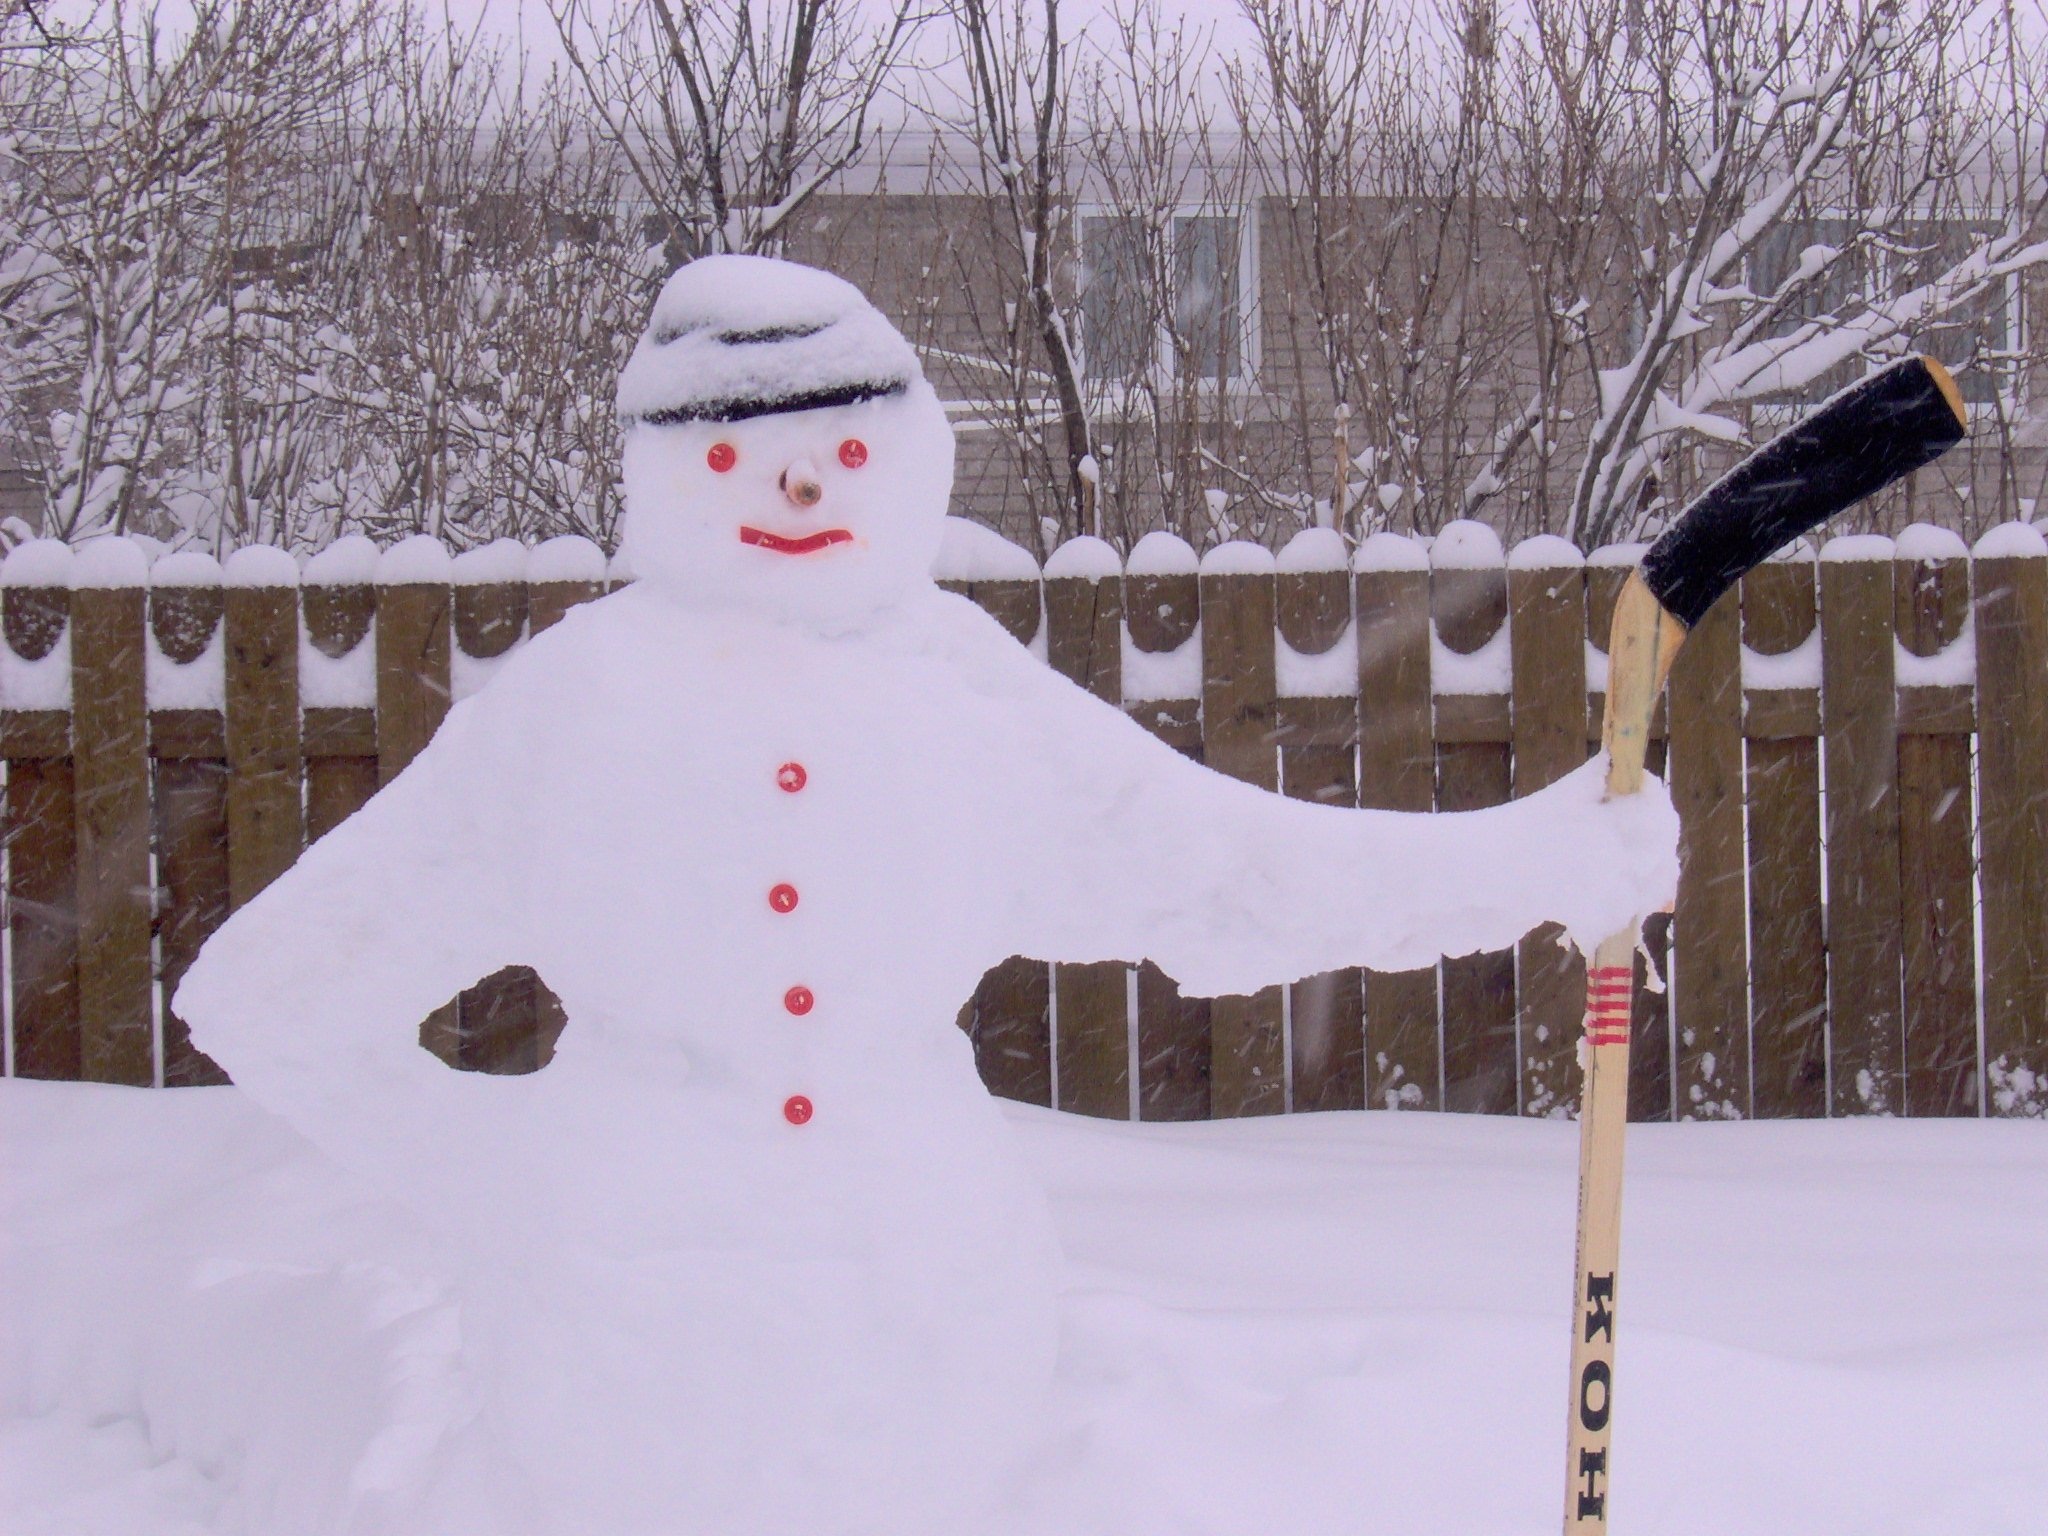
snow, winter, weather, season, fun, snowman, blizzard, december, freezing, public garden, winter storm